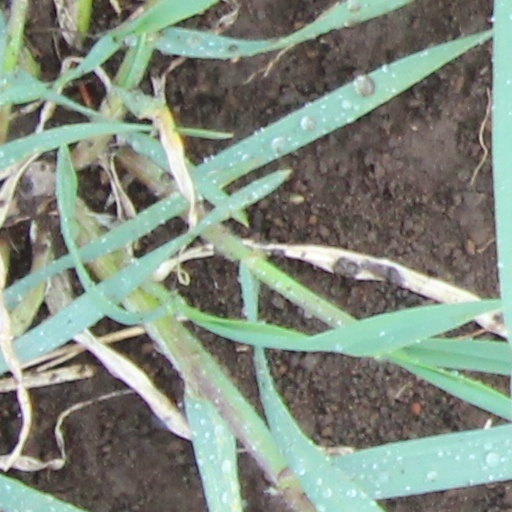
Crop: wheat